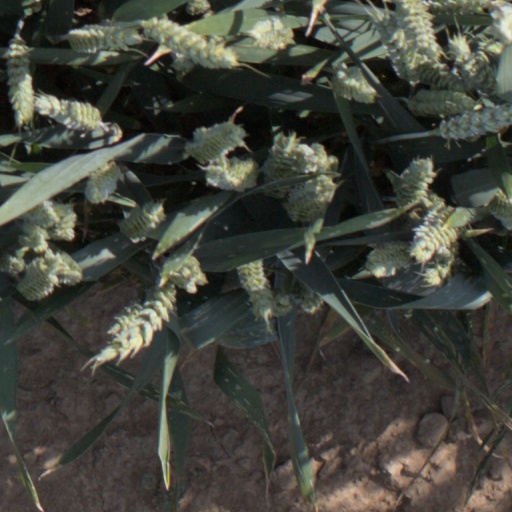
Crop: wheat